Simeon I of Bulgaria

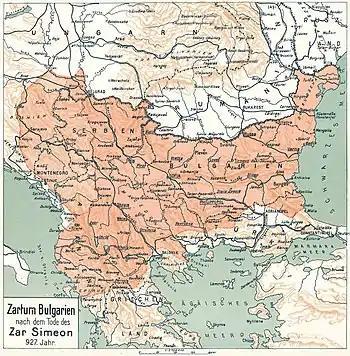
Bulgarian Empire during the reign of Simeon I

Unable to effectively respond to the Bulgarian campaign due to the engagement of their forces against the Arabs, the Byzantines convinced the Magyars to attack Bulgaria, promising to transport them across the Danube using the Byzantine navy. Leo VI may have also concluded an agreement with Arnulf to make sure that the Franks did not support Simeon against the Magyars. In addition, the talented commander Nikephoros Phokas was called back from southern Italy to lead a separate army against Bulgaria in 895 with the intention to merely overawe the Bulgarians. Simeon, unaware of the threat from the north, rushed to meet Phokas' forces, but the two armies did not engage in a fight. Instead, the Byzantines offered peace, informing him of both the Byzantine foot and maritime campaign, but intentionally did not notify him of the planned Magyar attack. Simeon did not trust the envoy and, after sending him to prison, ordered the Byzantine navy's route into the Danube closed off with ropes and chains, intending to hold it until he had dealt with Phokas.